2015 Sunrisers Hyderabad season

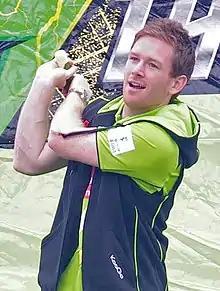
Eoin Morgan won Man of the Match award for Sunrisers Hyderabad against Rajasthan Royals

Ahead of the 2015 season, the IPL saw increase in its brand value by 9% to 3.54 billion while the Sunrisers' brand value was increased by 40% to 35 million, according to American Appraisal.